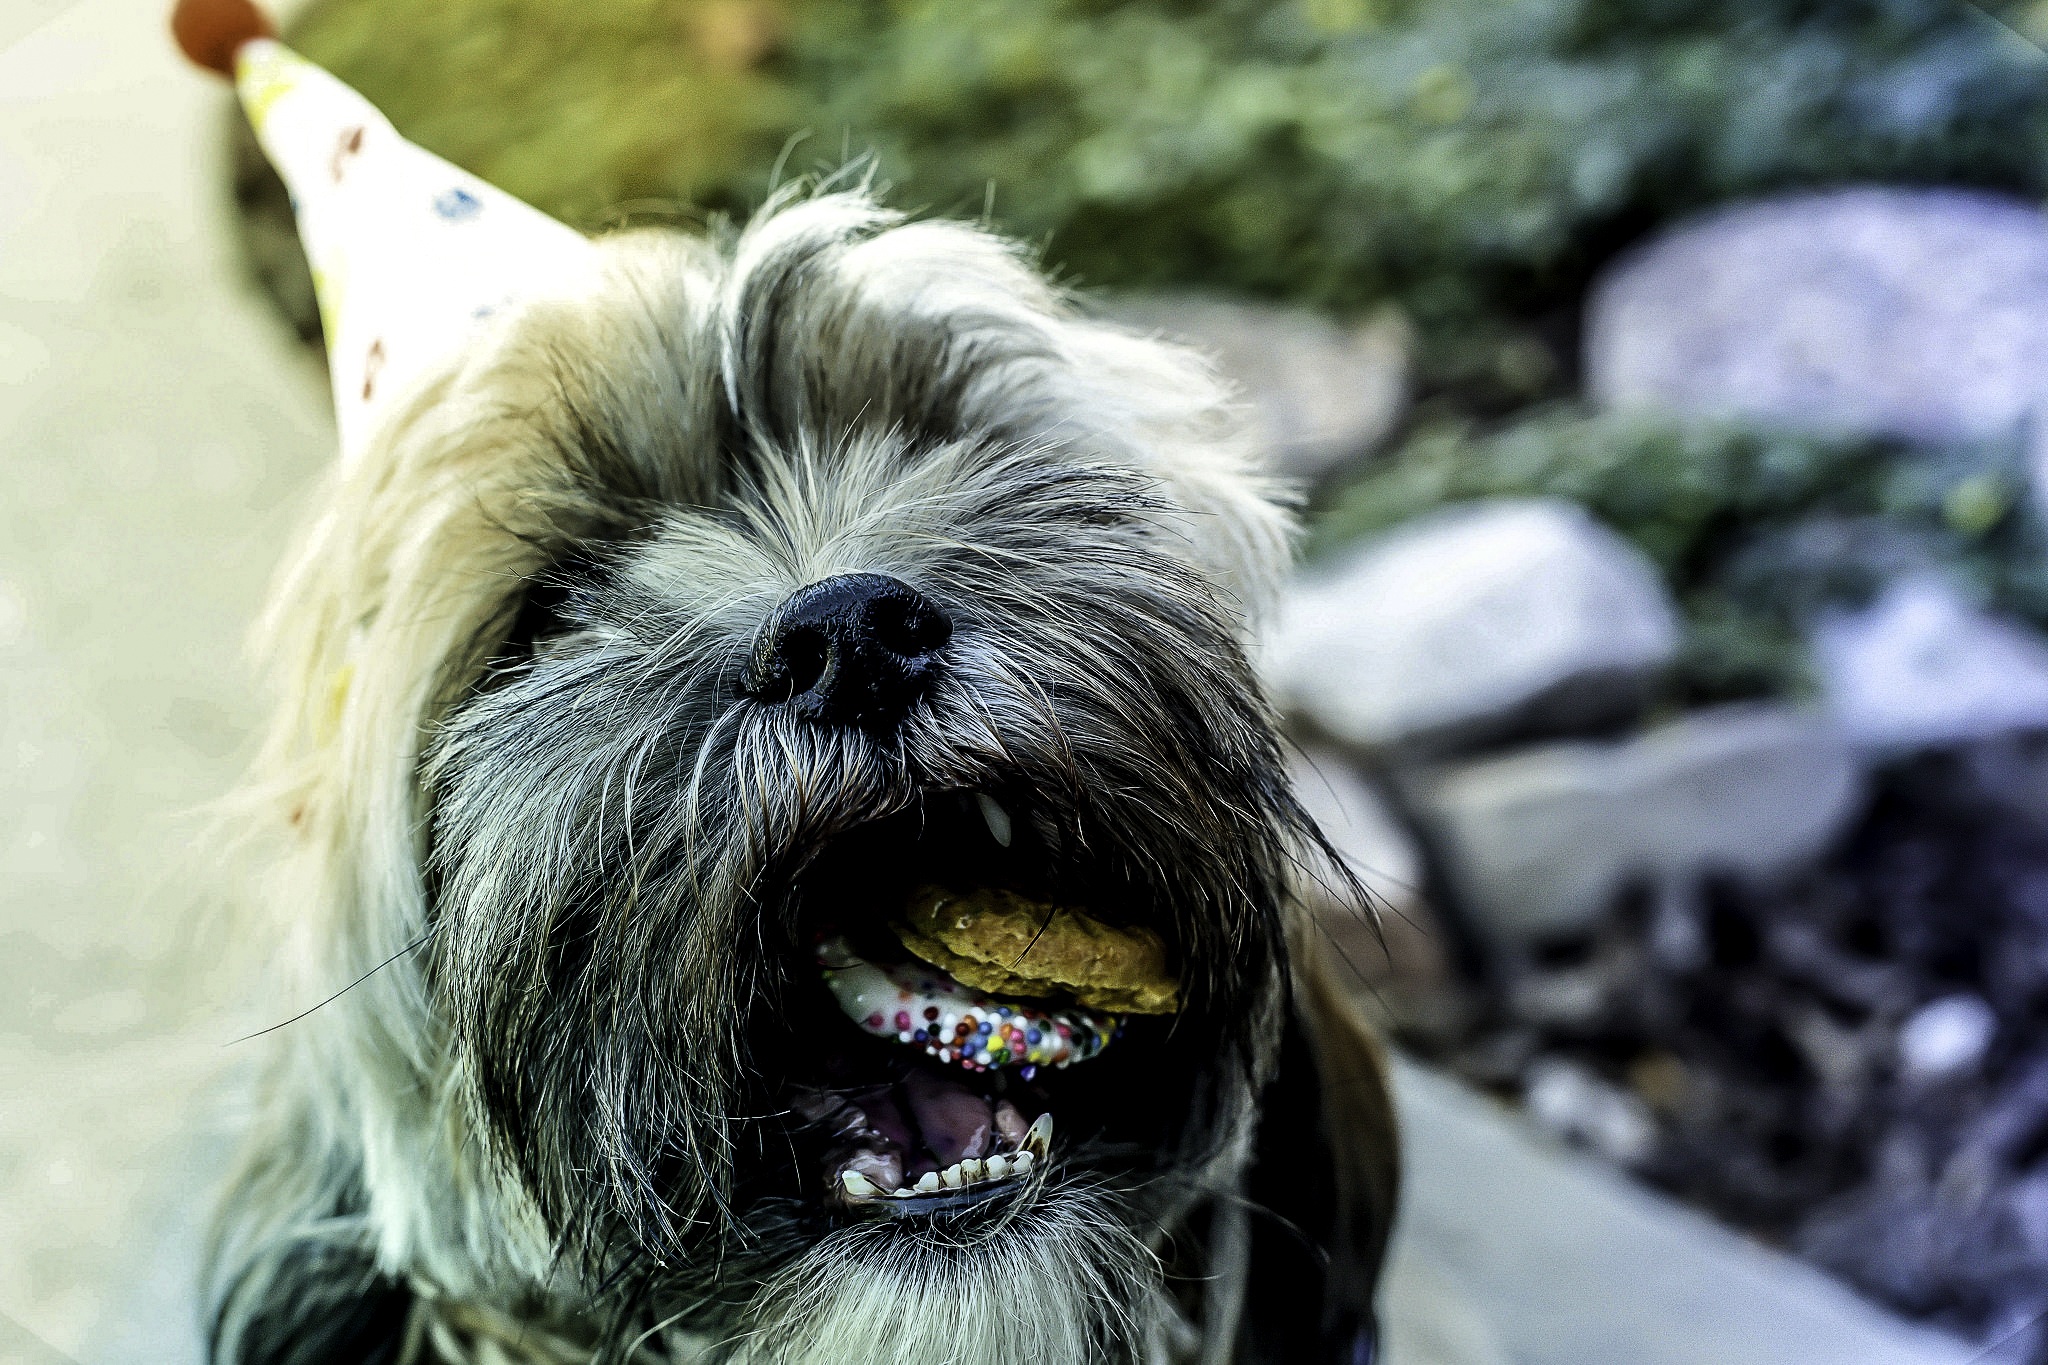
sweet, puppy, dog, animal, cute, canine, celebration, pet, holiday, mammal, hat, cookie, dessert, shihtzu, celebrate, happy birthday, baked, card, clown, fun, happiness, party, vertebrate, funny, humor, schnauzer, miniature schnauzer, confection, birthday, dog breed, terrier, doggy, cairn terrier, dog like mammal